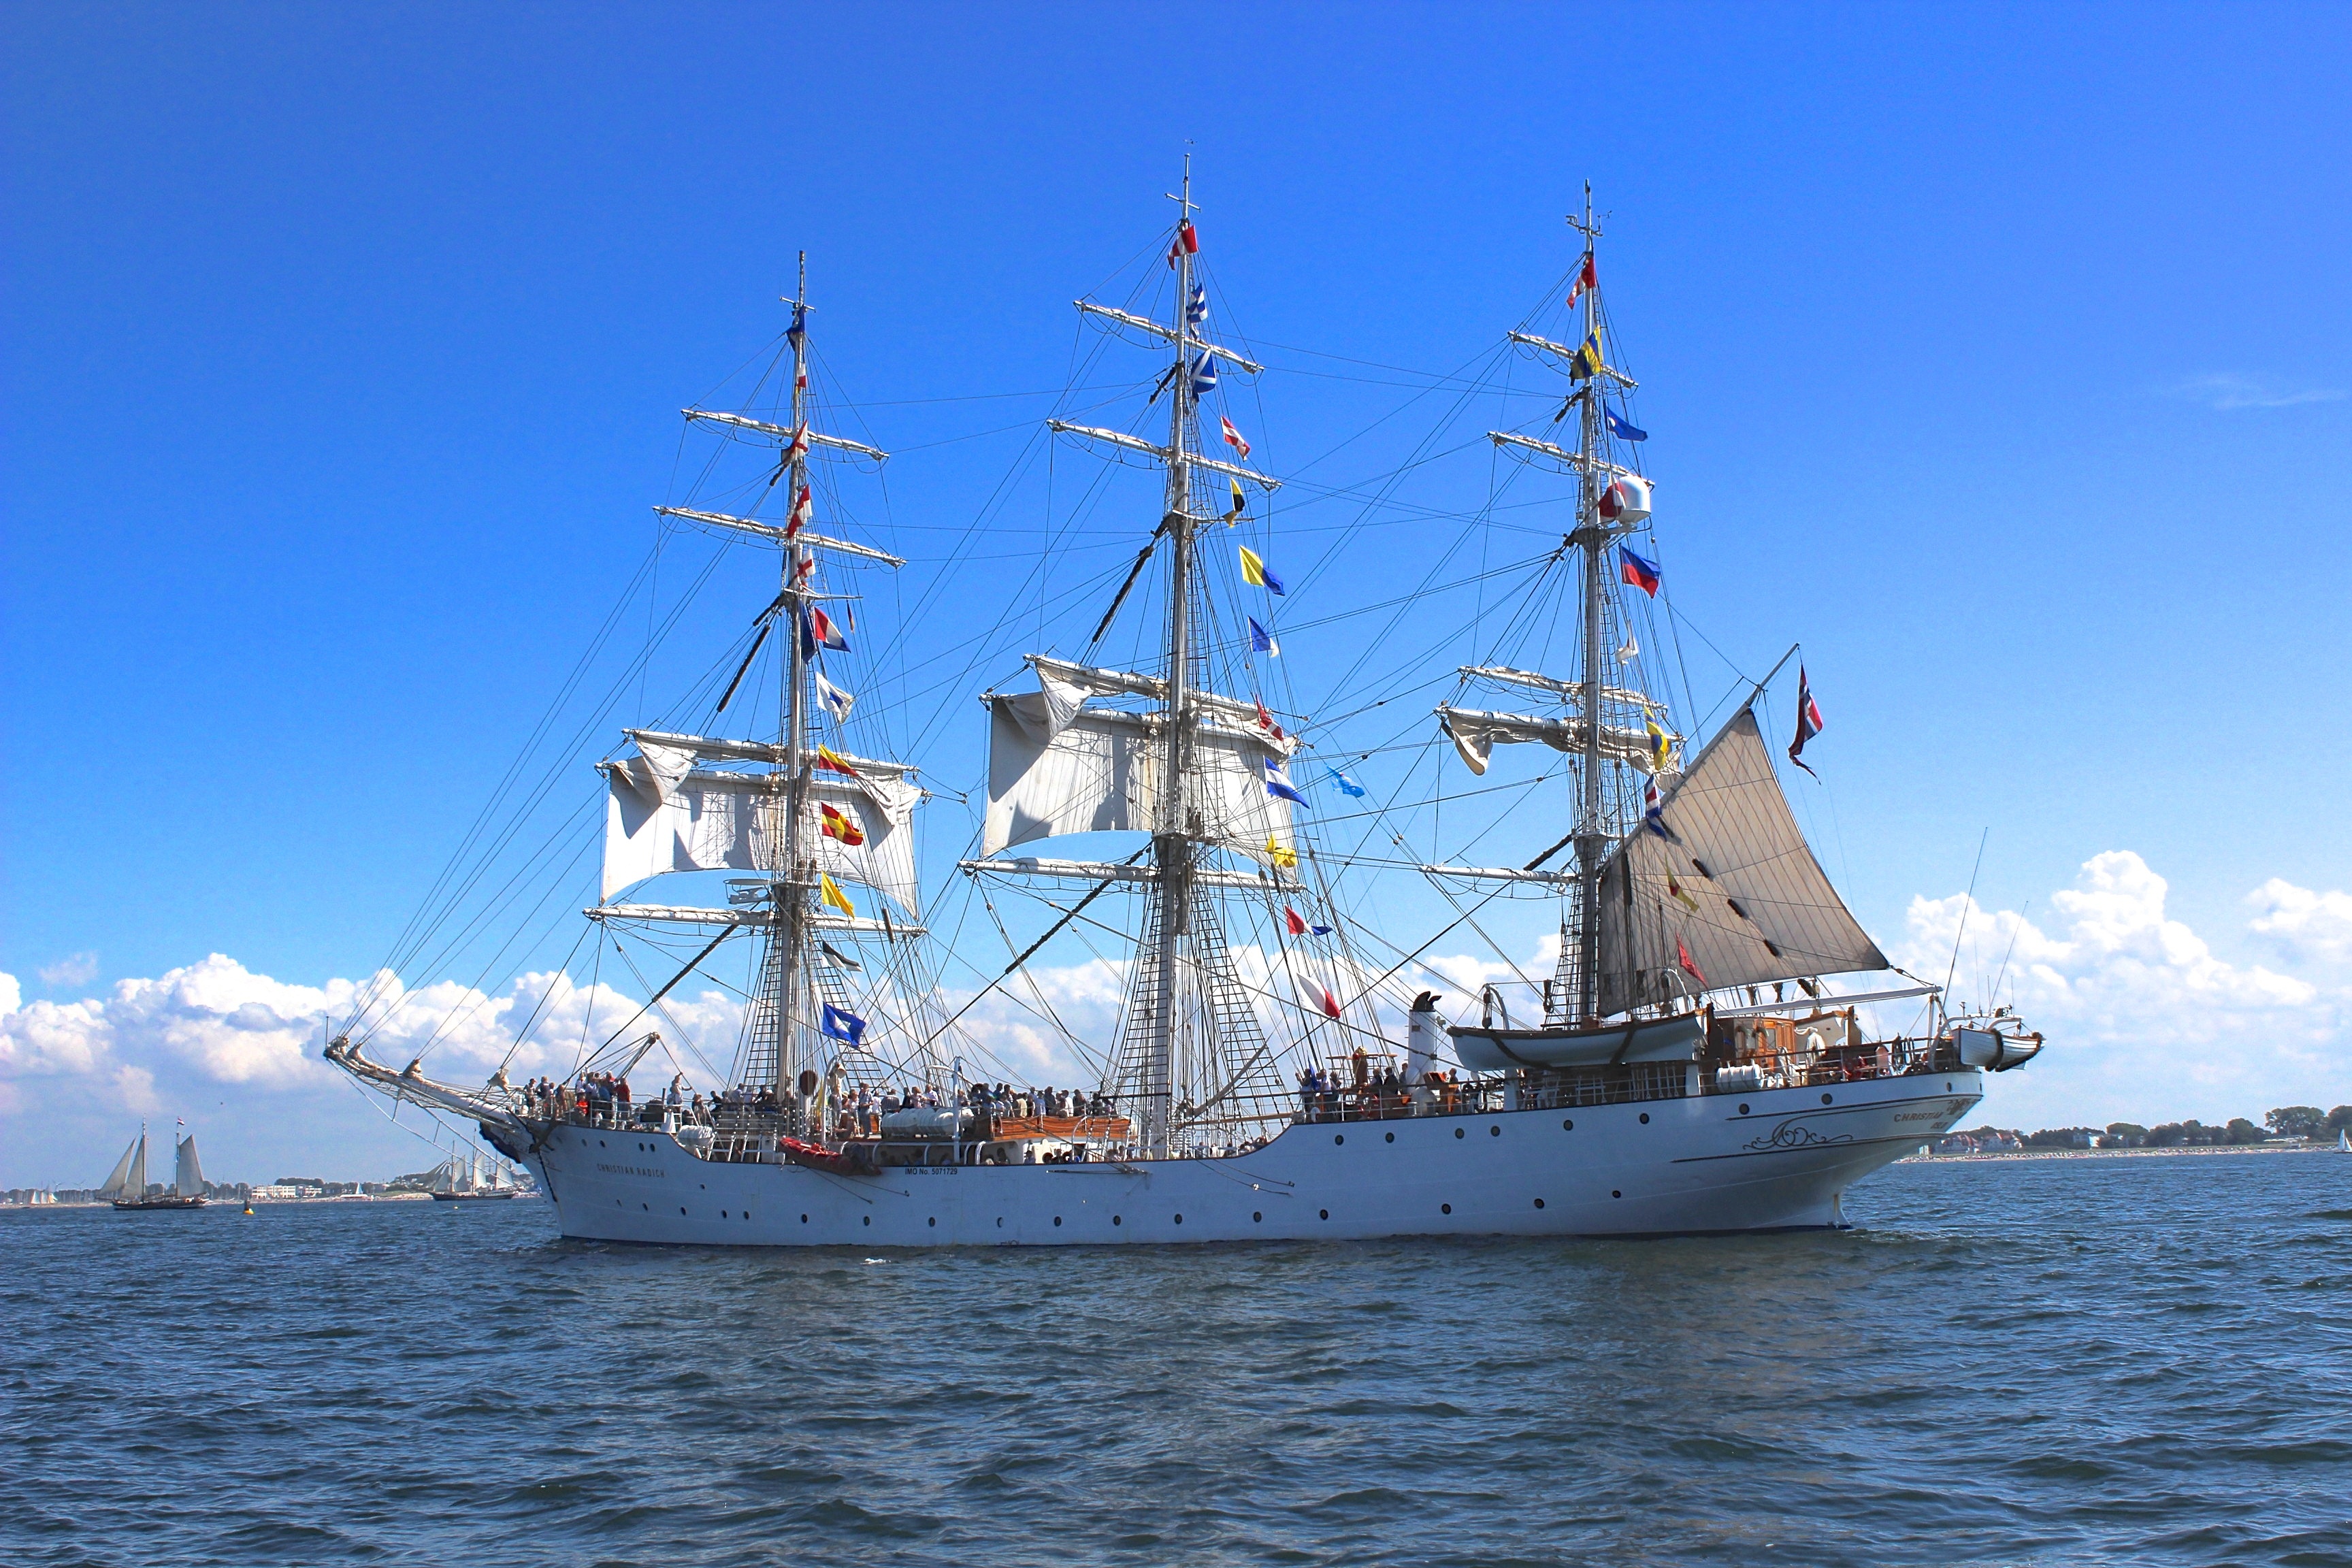
sea, boat, ship, vehicle, mast, sail, sailing vessel, shipping, watercraft, schooner, windjammer, rostock, frigate, brig, sailing ship, fishing vessel, flagship, training ship, tall ship, galleon, hanse sail, full rigged ship, ship of the line, caravel, brigantine, naval ship, fluyt, barquentine, carrack, manila galleon, east indiaman